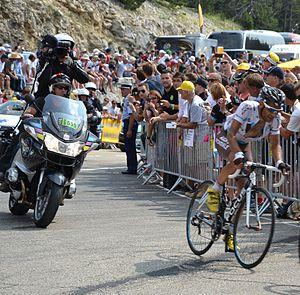
Jean-Christophe Péraud - Etape 15 du Tour de France 2013, au Chalet Reynard (Mont Ventoux)
La saison 2013 de l'équipe cycliste AG2R La Mondiale est la vingt-deuxième de cette équipe, lancée en 1992 et dirigée par Vincent Lavenu. En tant qu'équipe World Tour, l'équipe participe à l'ensemble du calendrier de l'UCI World Tour du Tour Down Under en janvier jusqu'au Tour de Pékin en octobre. Parallèlement au World Tour, AG2R La Mondiale peut participer aux courses des circuits continentaux de cyclisme.